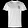
Label: T - shirt / top